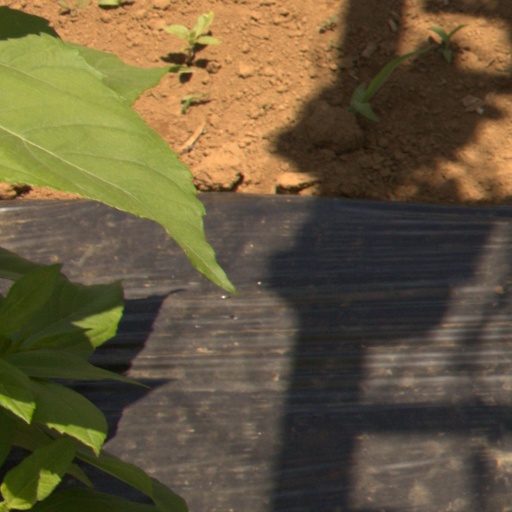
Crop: Jerusalem artichoke